Baseball5

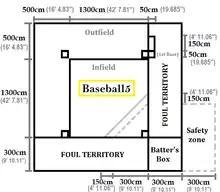
The dimensions of the B5 field, which is a -square comprising fair and foul territory.

The infield is a -square, with a base in every corner. The fair territory is a -square, with one of the corners coinciding with the home plate (the final base). The batter's box is a -square. It is placed outside of the fair territory and is built on the extension of the two foul lines (which distinguish fair and foul territory, and sit in fair territory) crossing each other at the home plate corner; the lines are included as part of the batter's box area.